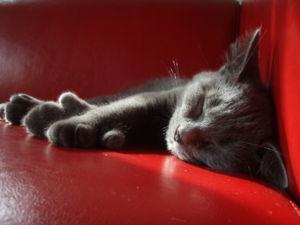
Un chat polydactyle ou hyperdactyle est un chat qui a une anomalie physique congénitale qui consiste en une présence de doigts supérieure à la normale, sur une ou sur toutes les pattes causée par une mutation génétique.